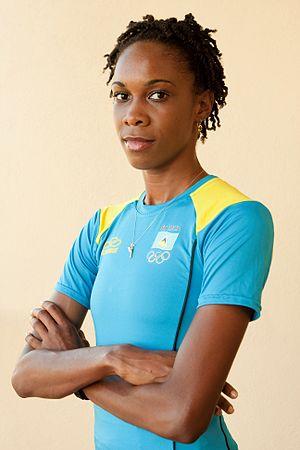
Levern Donaline Spencer est une athlète de Sainte-Lucie, spécialiste du saut en hauteur.